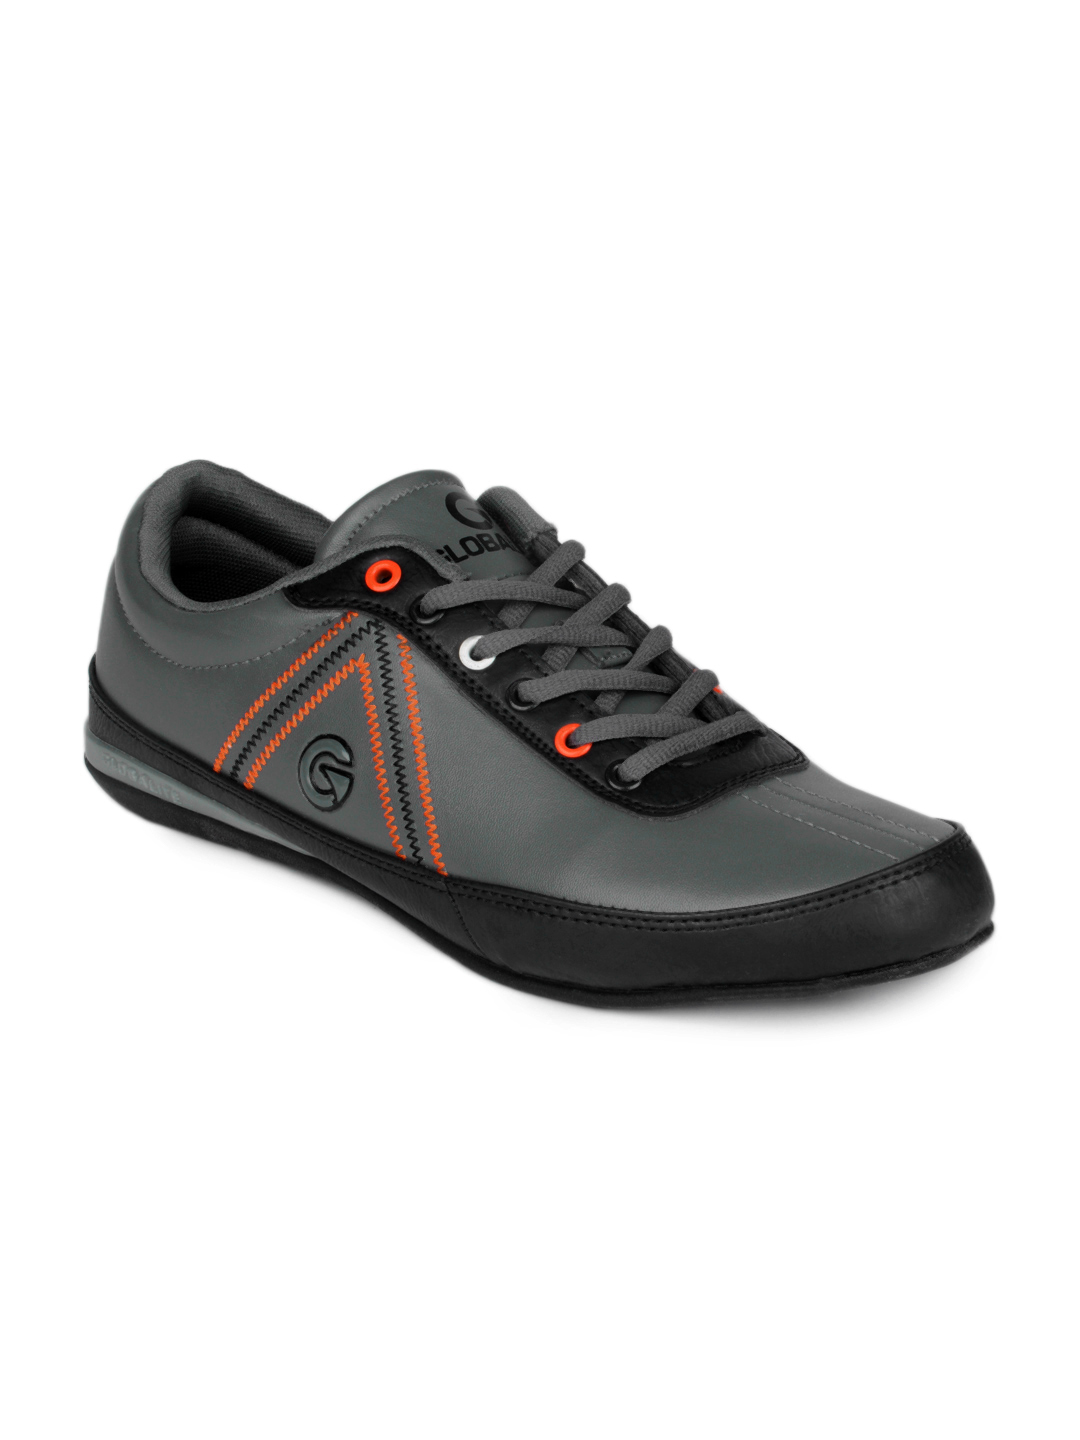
Globalite Men Grey Max Shoes
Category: Footwear / Shoes / Casual Shoes
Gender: Men
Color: Grey
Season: Summer 2012
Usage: Casual